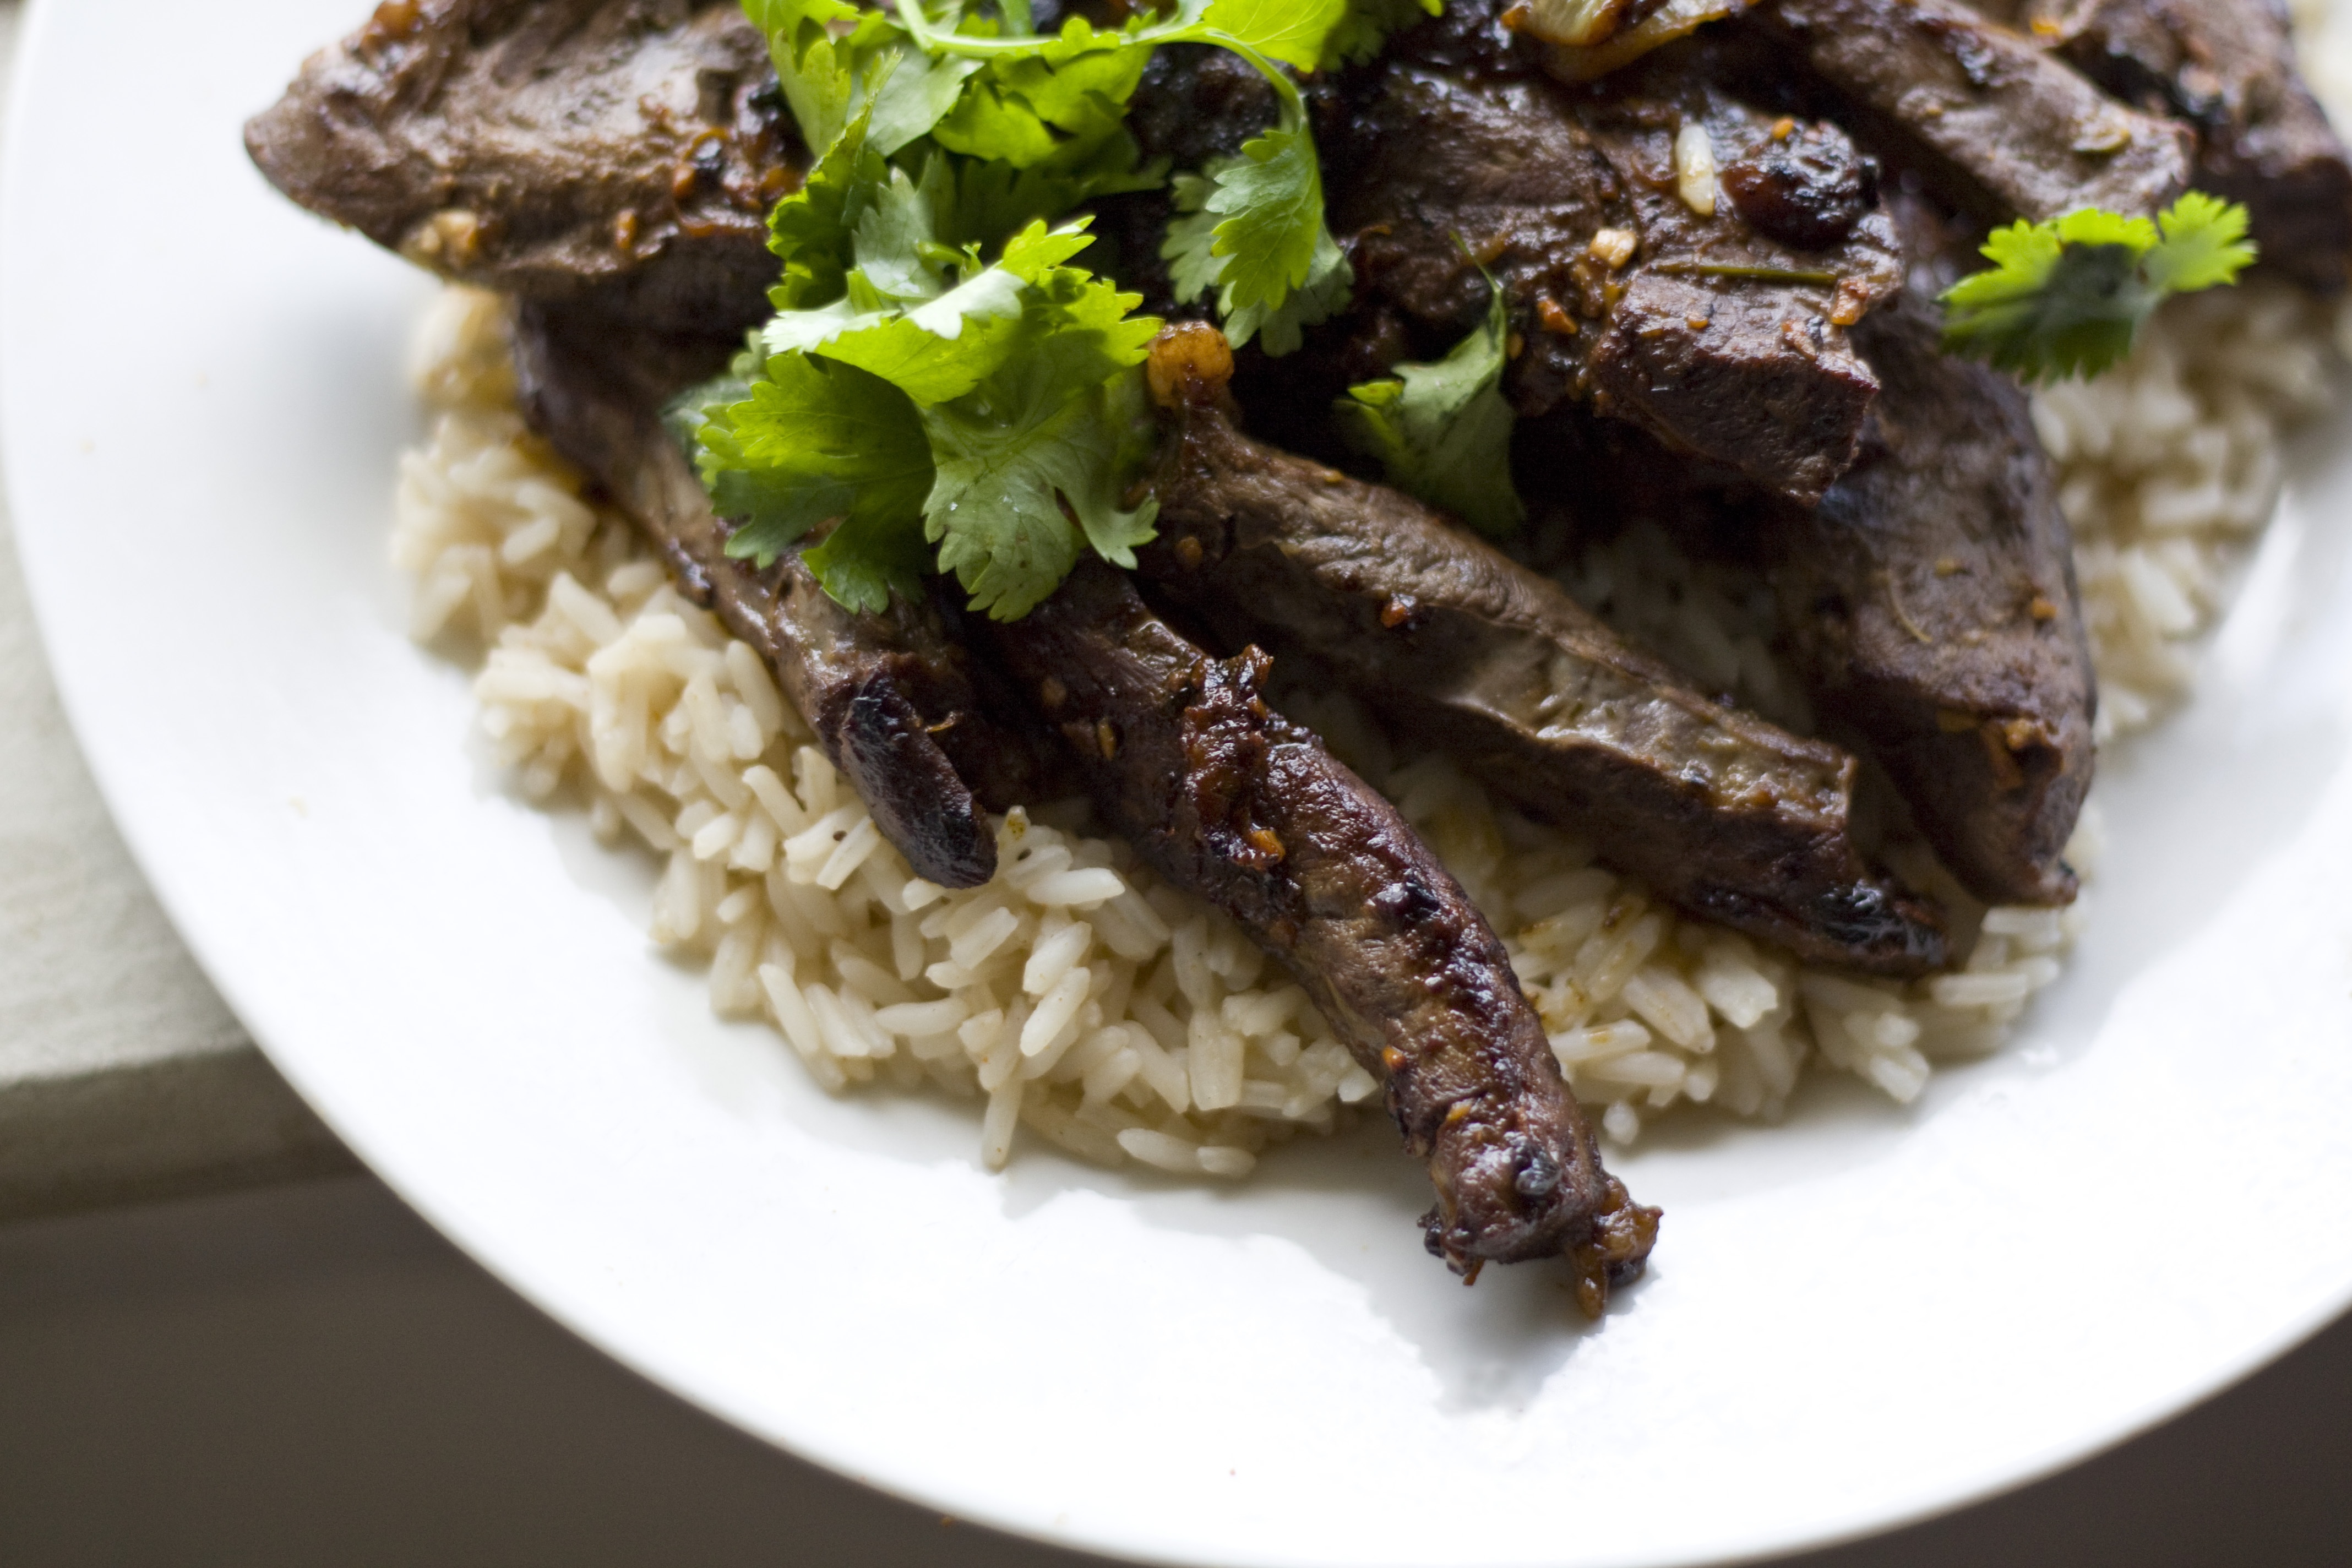
heart, dish, meal, food, produce, vegetable, gourmet, meat, cuisine, beef, rice, steak, cooked, cilantro, dinner, culture, vegetarian food, beef hearts, white plate